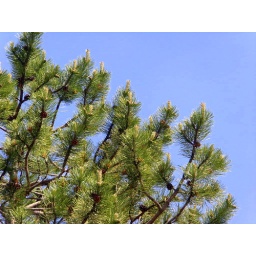
just a gorgeous tree against a gorgeous sky